International Institute of Hotel Management

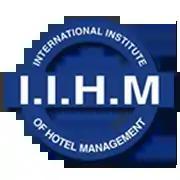
Dare To Do

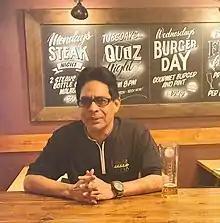
Suborno Bose, Chairman and CEO

International Institute of Hotel Management or IIHM is a hospitality and hotel management school with campuses in India at Goa,